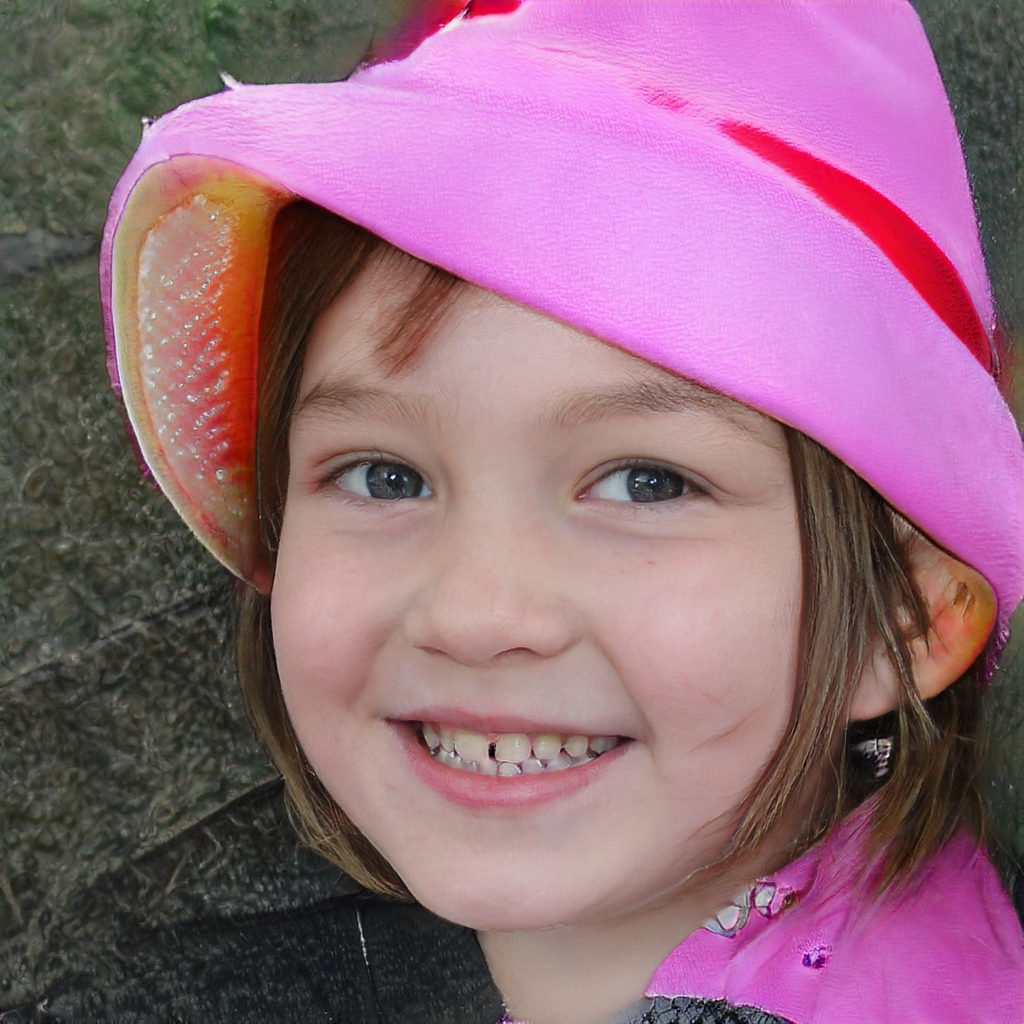
Gender: Female